Sky position (RA, Dec in degrees): 214.811, 2.867
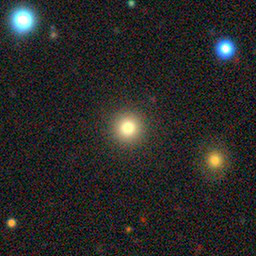
Galaxy morphology: Round Smooth Galaxies